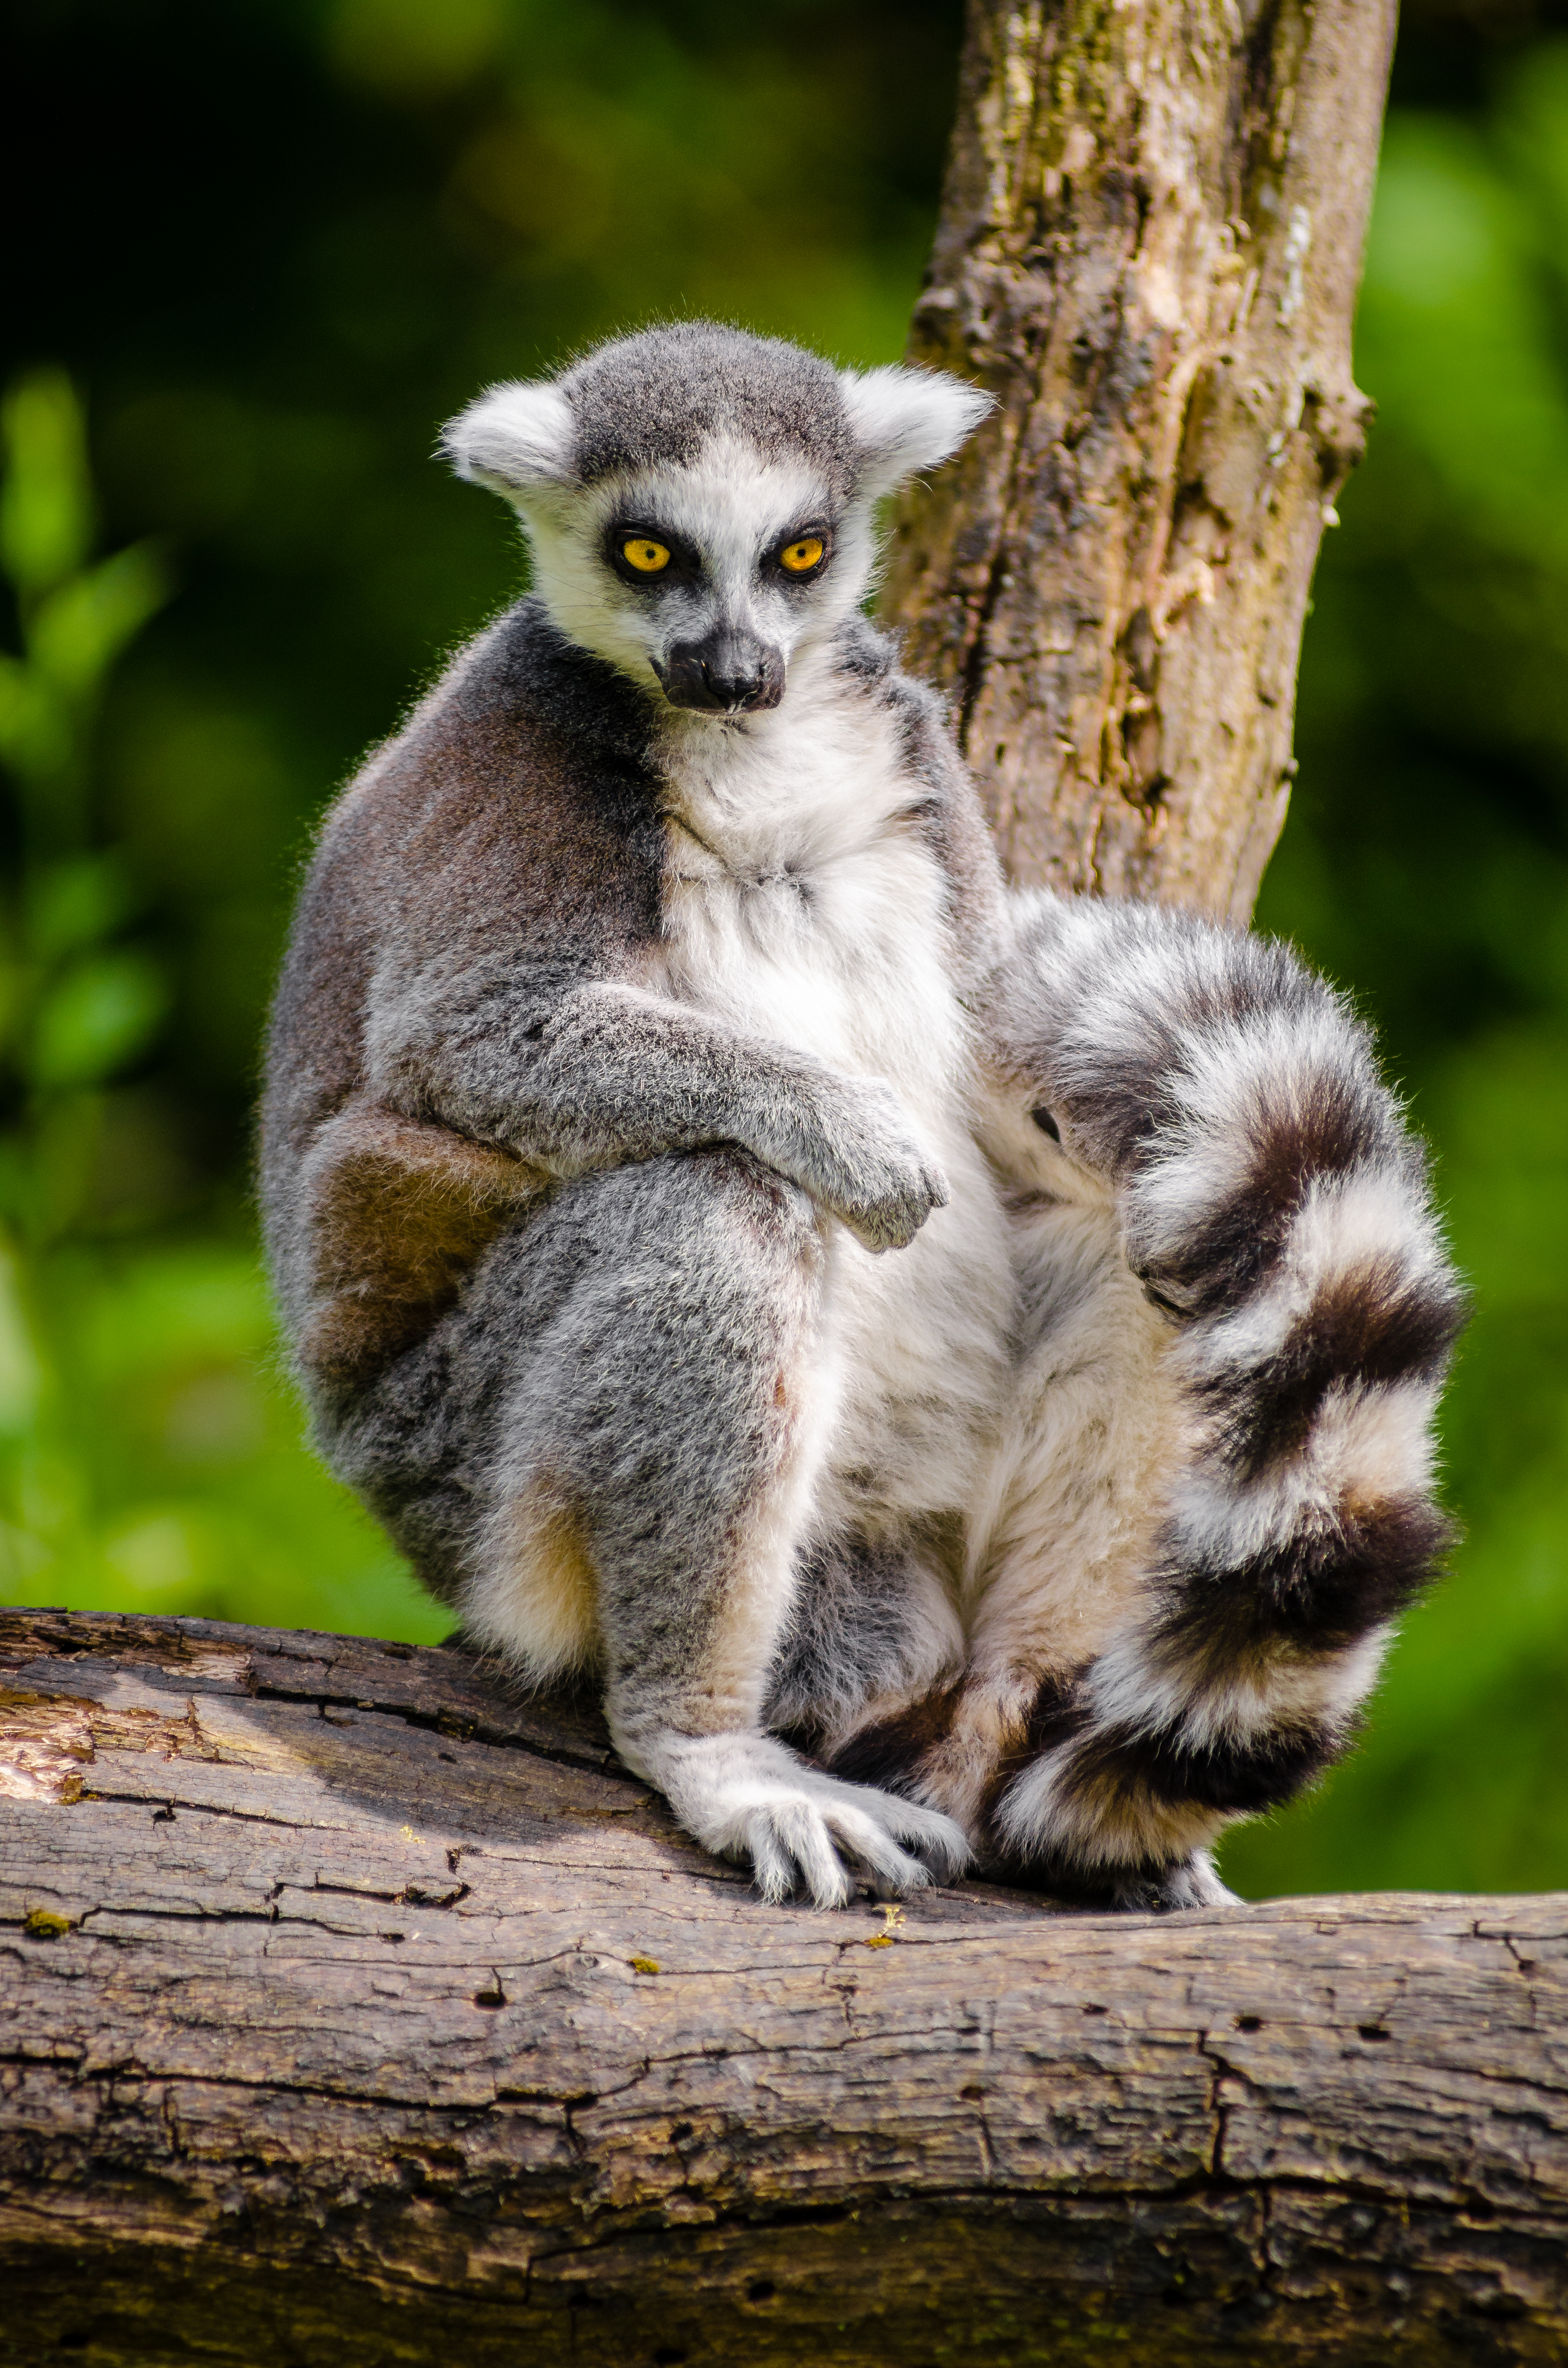
nature, animal, wildlife, zoo, mammal, fauna, primate, madagascar, vertebrate, lemur